Lucy Krohg

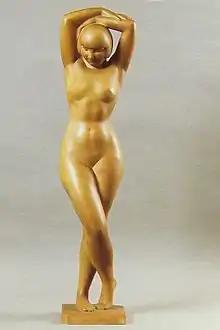
"Lucy Krogh", by Cecil Howard 1920, identical in image as she was to students at the Matisse Academy

Pascin left Paris in 1914 with his fiancée Hermine David, and married her in 1918. He returned to Paris in the autumn of 1920 and in the spring of 1921 sought a return to his former intimacy, however brief it was, with the now married Lucy Krohg. In the summer of 1921, Per Krohg left for Norway for a painting plein-air workshop, and Pascin and Hermine David's relationship ended in separation. Lucy was committed to her marriage, but was strongly habitual in supporting Pascin, who had become dependent on alcohol and threatened to commit suicide. Lucy led a double life, maintaining her own ménage and looking after Pascin. This situation lasted for three years. In 1924, Krohg took his son away. In 1927 Pascin was threatened with the loss of American citizenship and was forced to live in New York for at least one year. Yet five months after his departure, Hermine David joined him. Together, they returned to Europe and travelled to Spain and Portugal, and then found themselves in Paris. Pascin already suffered from depression and was an alcoholic. On 5 June 1930, when his own solo exhibition was to be opened, he committed suicide in his studio. First, he cut his wrists and wrote "Adieu Lucy" on the wall with blood and then he hanged himself. The body was discovered three days later by Krohg. After the opening of his will, it was discovered that Pascin had shared his estate between his wife, Hermine David, and Lucy.